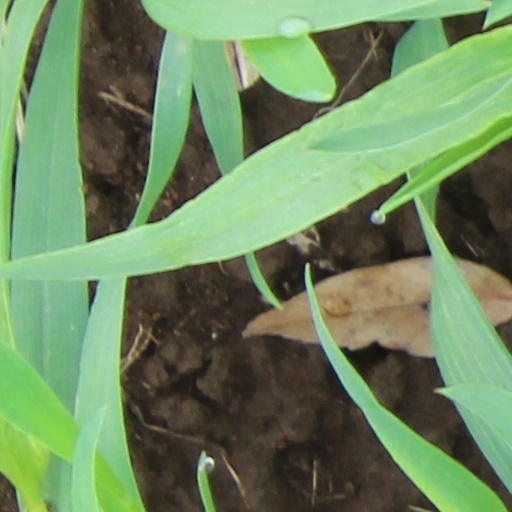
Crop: wheat